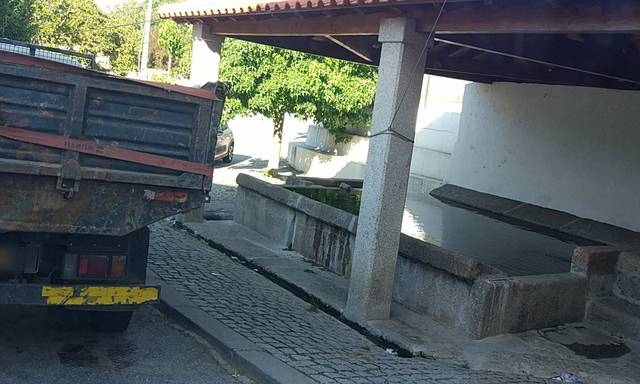
Region: Portugal
Coordinates: 41.249, -7.597